Ronald Mackay, Lord Eassie

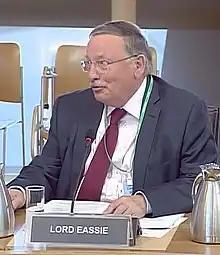
Eassie in 2018

Ronald David Mackay, Lord Eassie, (born 1945) is a Scottish lawyer and retired judge of the country's Supreme Courts, sitting in the Inner House of the Court of Session.